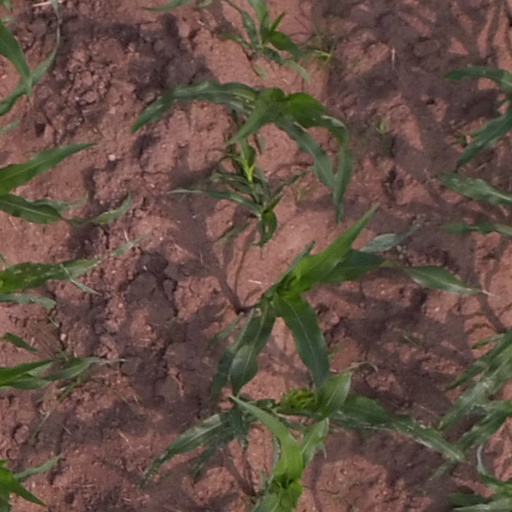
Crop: maize; corn